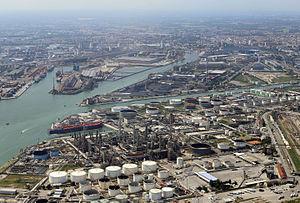
Venise (Italie)
Marghera qui est aussi connu comme Venise Marghera ou Venise Porto Marghera, est une fraction de la commune de Venise, à l’entrée de la lagune de Venise en Italie.